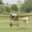
Label: airplane